May Yohé

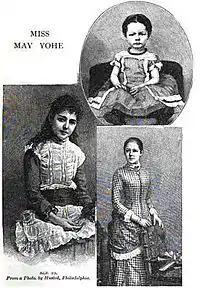
Childhood photographs - "The Strand Magazine", 1895

Yohé was born in Bethlehem, Pennsylvania, the daughter of William W. and Elizabeth ("nee" Batcheller) Yohé. Her father, an American Civil War veteran, was either the son or nephew of Caleb Yohé, proprietor of the Eagle Hotel, where she was born. William Yohé inherited the hotel and was locally famous for the elaborate miniature village scenes he constructed on the hotel grounds, especially for his annual Christmas putz. Yohé's mother, a descendant of the Narragansett people, was a talented dressmaker. According to Yohé, her mother had a clientele in Philadelphia that included many famous theater people. As a young girl, Yohé entertained the hotel's guests by dancing and singing in the lobby and recounting childhood stories. What became of her father is unclear: in 1878, he applied for a U.S. passport, planning to travel to Brazil. According to family lore, he died in Colorado or Montana around 1885. At around the age of ten, Yohé was sent to Europe for a refined education, studying in Dresden and later at the Convent of the Sacré Coeur in Paris.